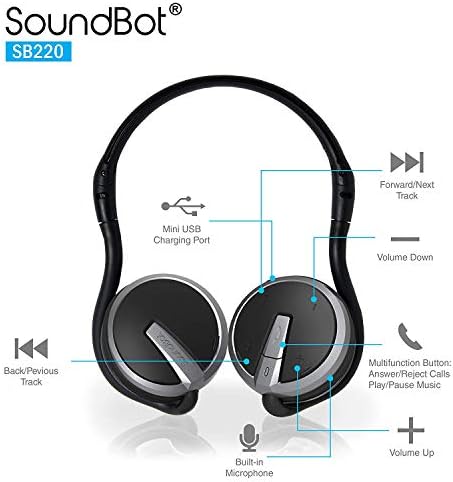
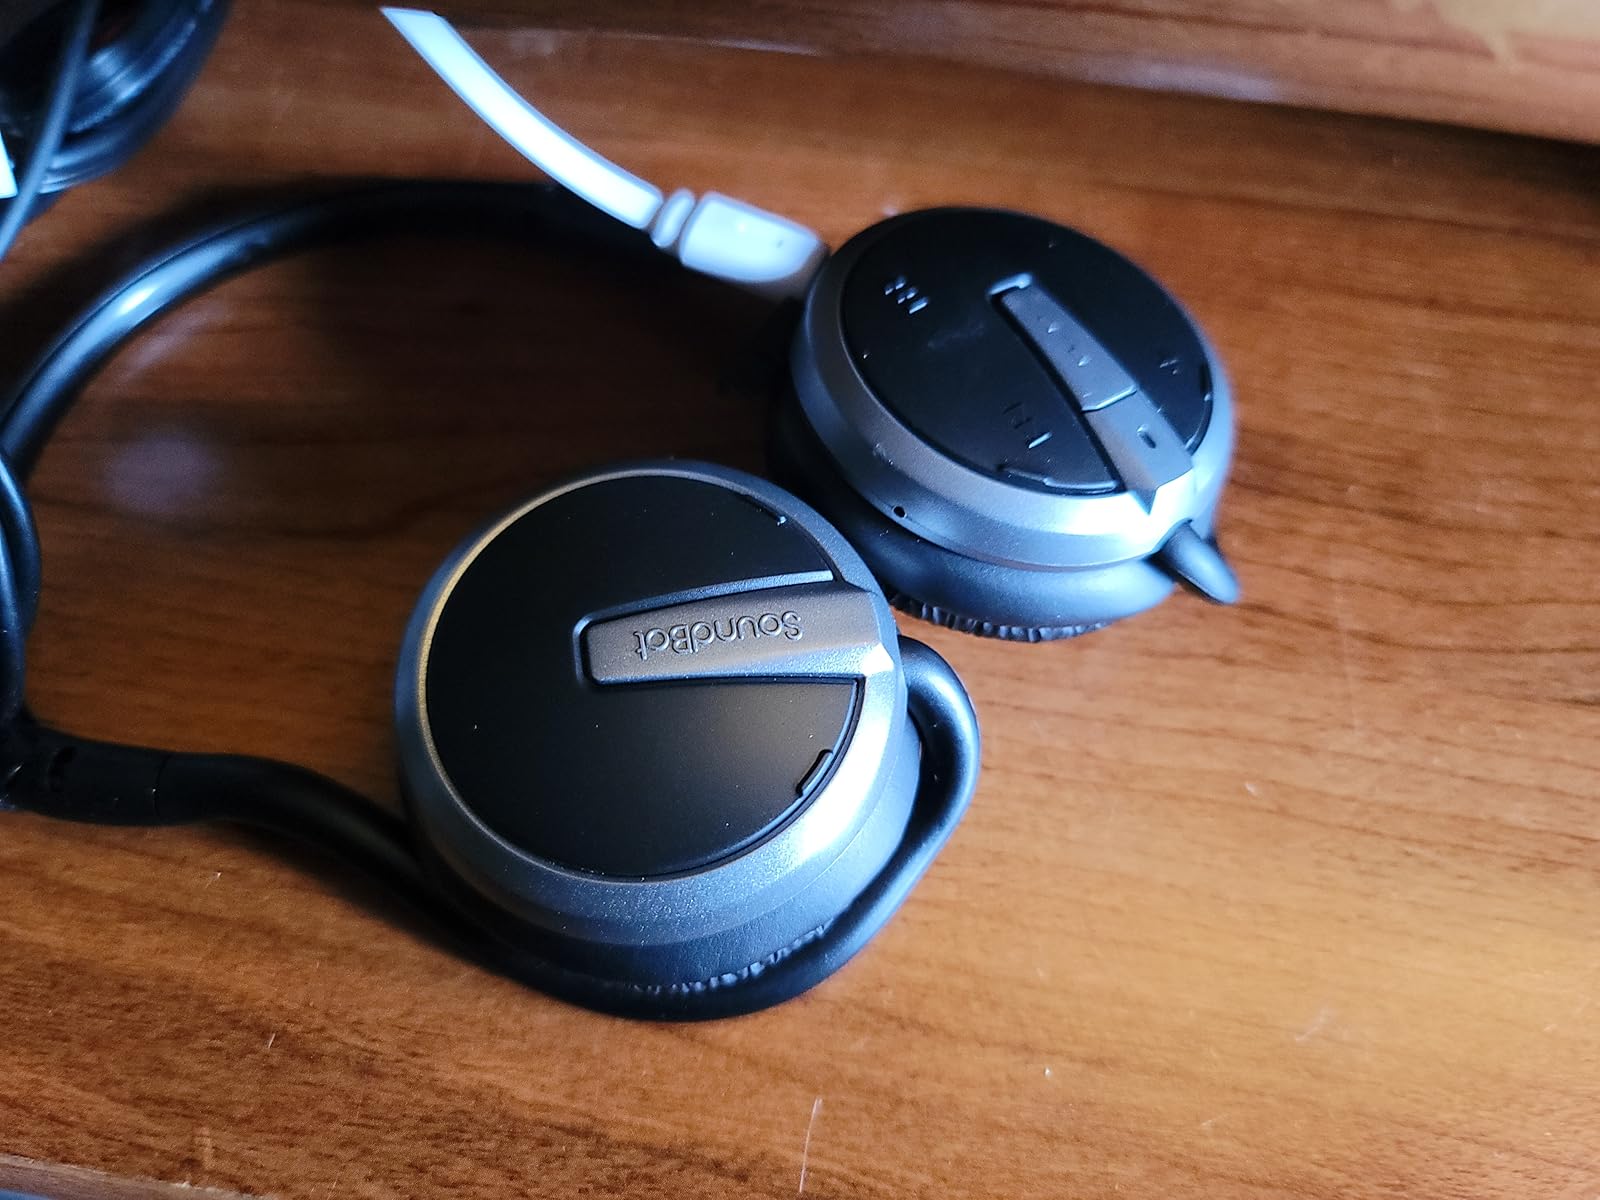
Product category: headphones
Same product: yes